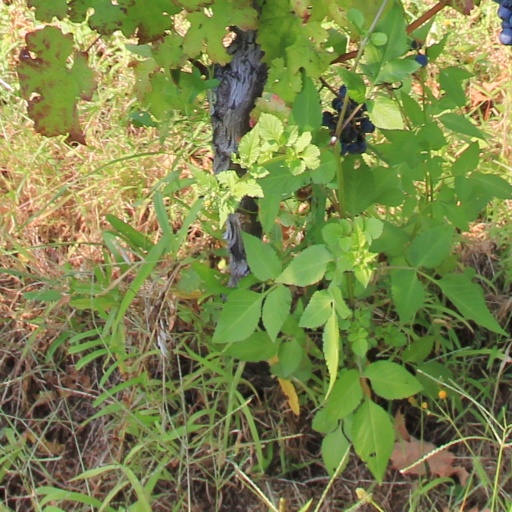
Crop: grape